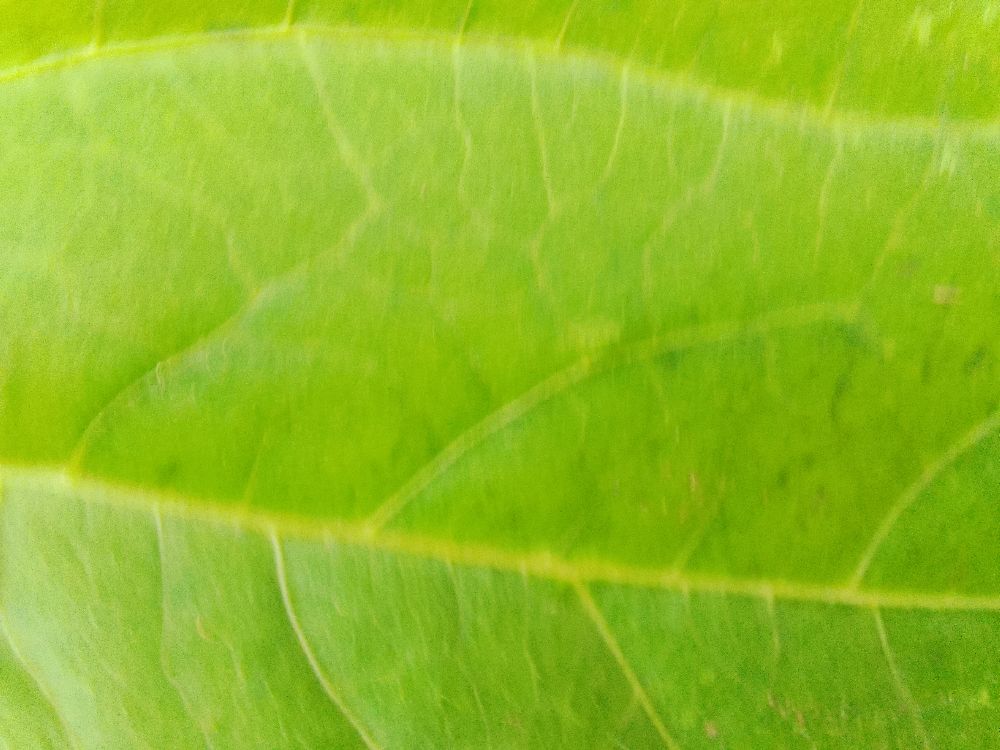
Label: healthy